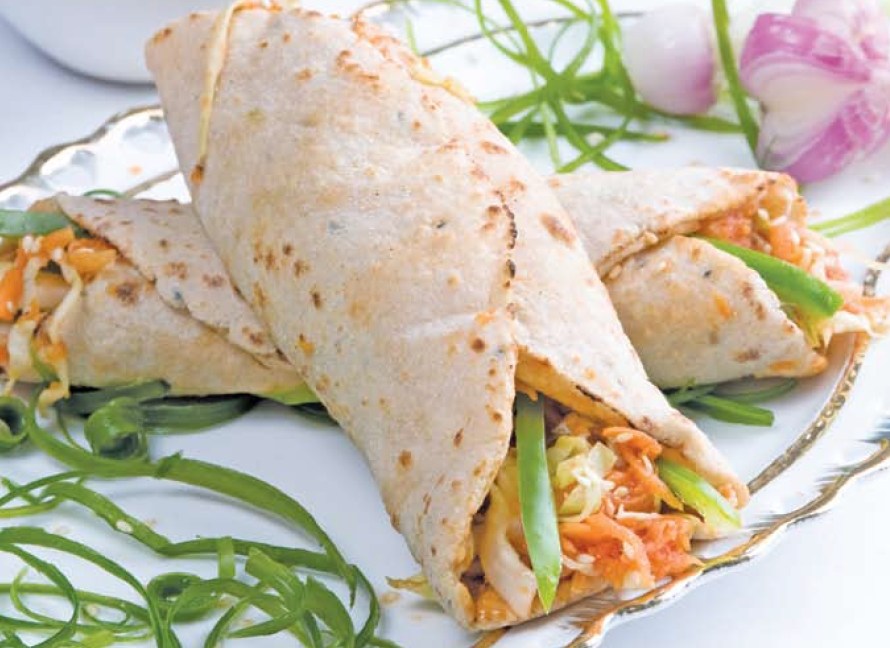
Dish: kaathi_rolls